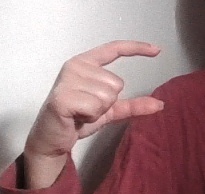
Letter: dal